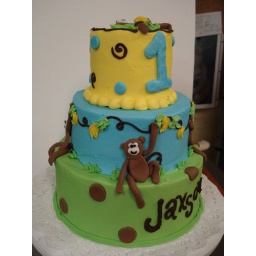
3 tiered monkey cake with banana's- 6, 8 &amp;amp; 10&amp;quot; rounds covered in buttercream